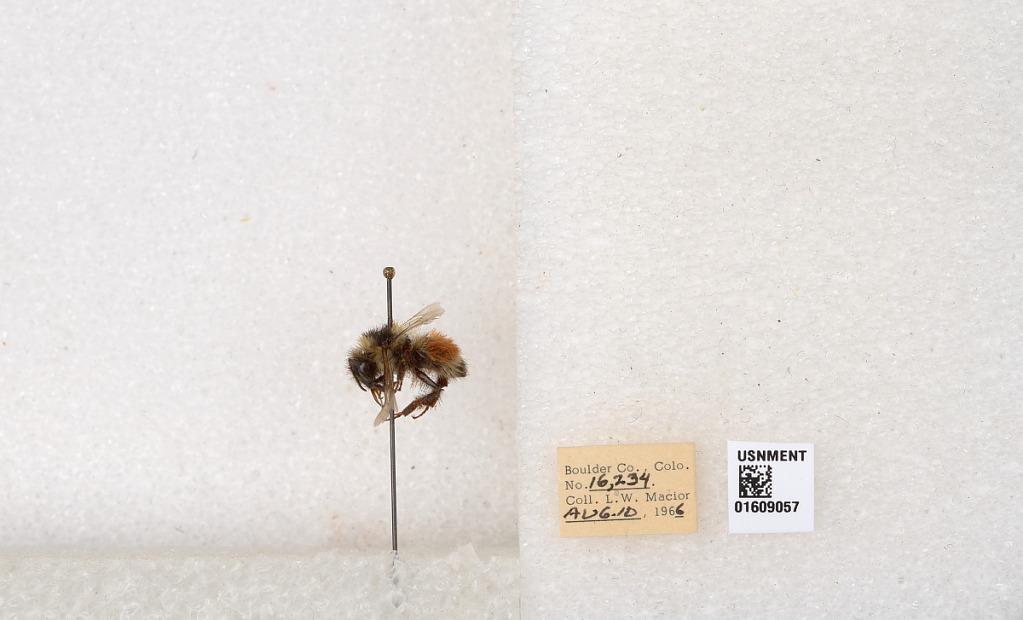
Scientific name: Bombus (Pyrobombus) sylvicola Kirby
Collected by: L. Macior
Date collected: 1966-8-10
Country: United States
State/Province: Colorado
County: Boulder
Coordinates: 40.0263, -105.3